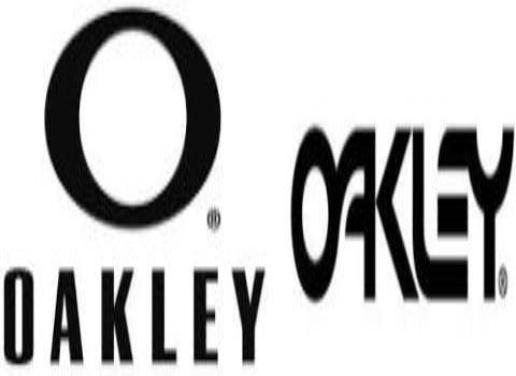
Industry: Sports